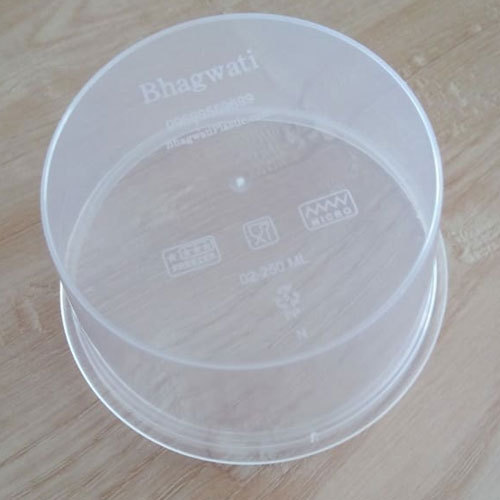
Label: plastic